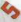
Number: 5